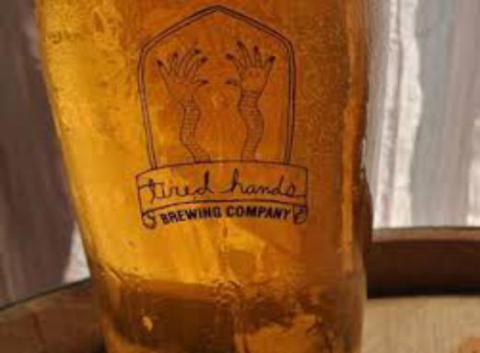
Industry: Food